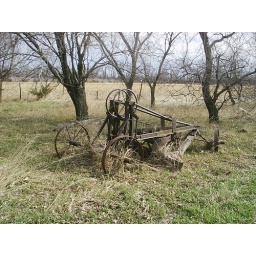
old road grinder in trees